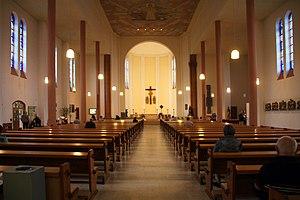
Église Saint-Pirmin à Pirmasens, décoration d'intérieurs.